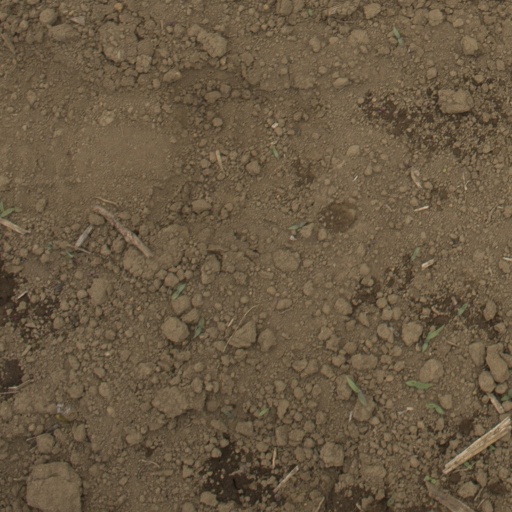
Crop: Jerusalem artichoke